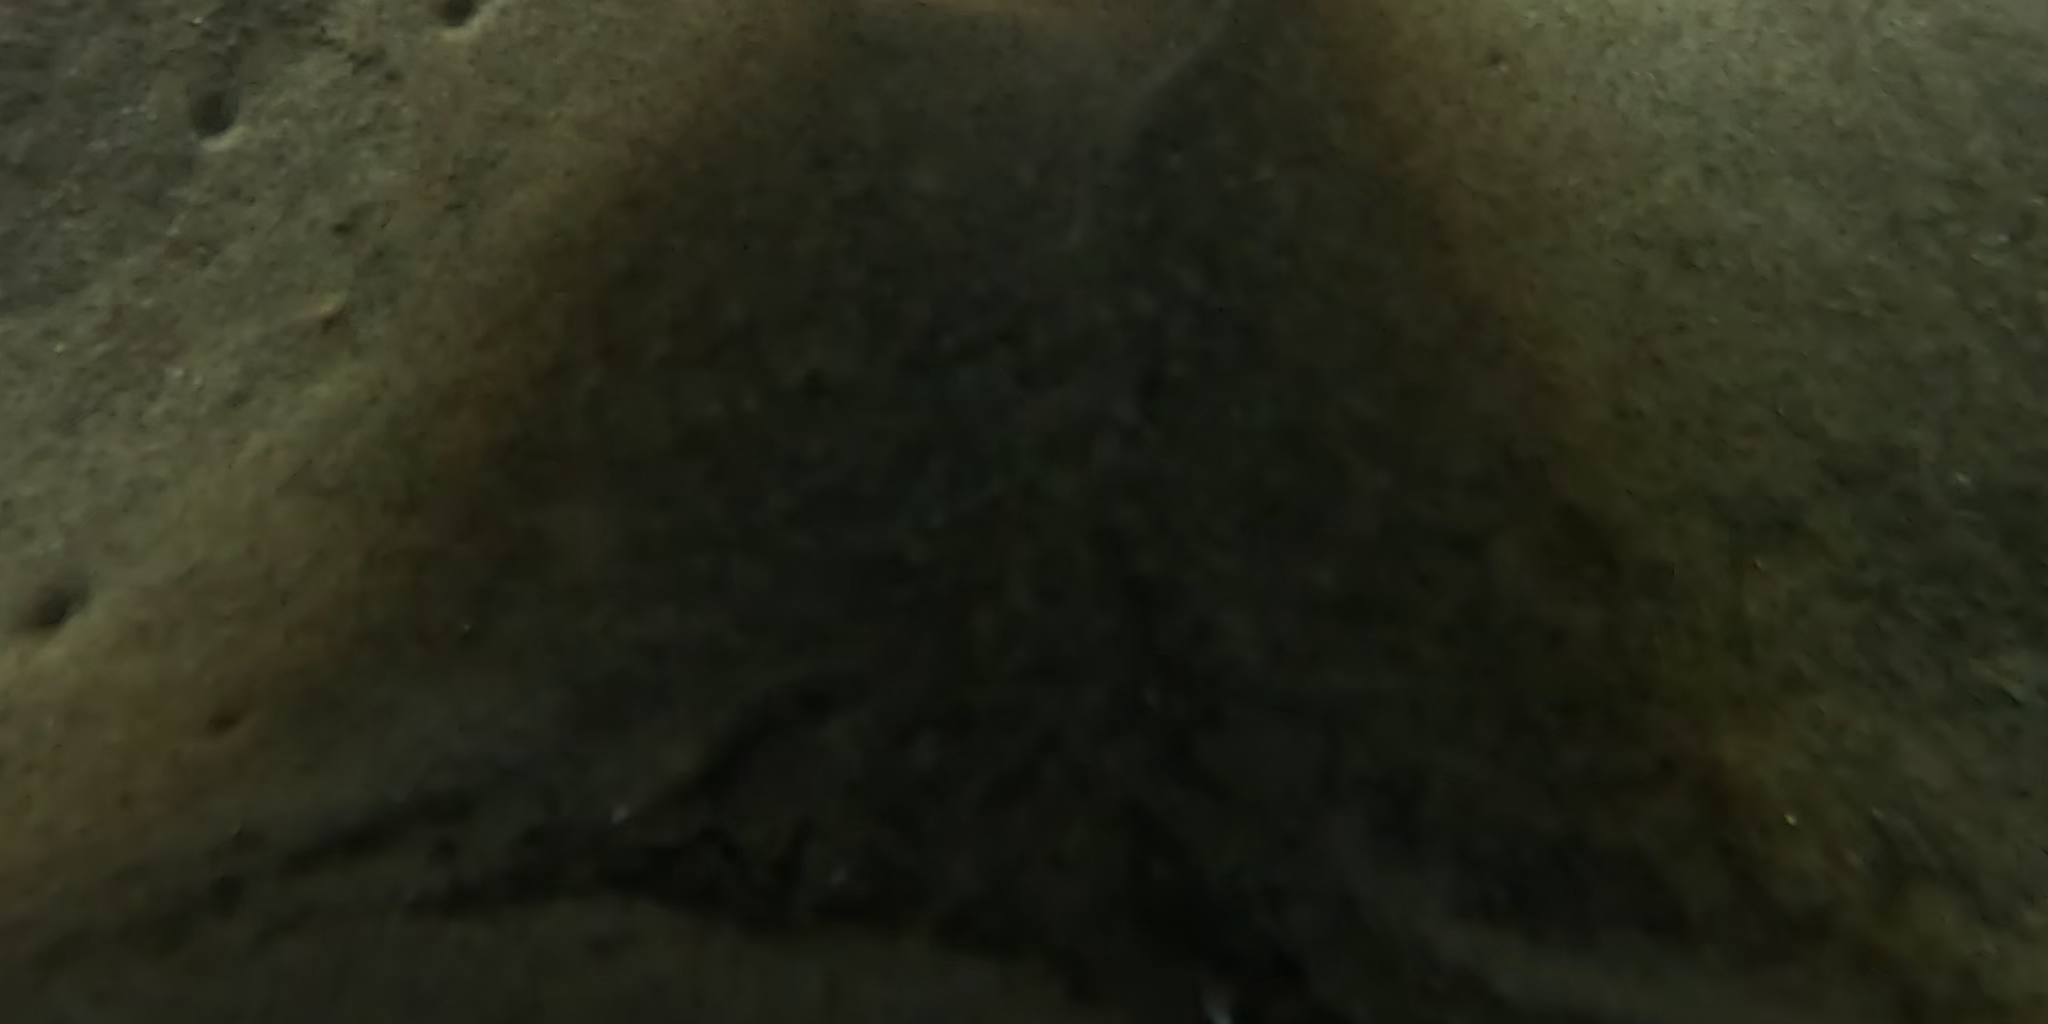
Seabed habitat: bad